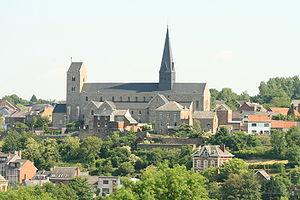
Lobbes, Hainaut, Belgique
Lobbes est une commune francophone de Belgique située en Région wallonne dans la province de Hainaut.